ABC Warriors

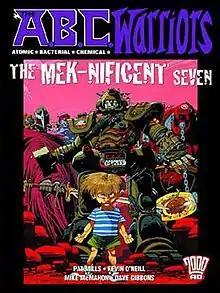
ABC Warriors trade paperback cover by Mike McMahon; "2000 AD" and ABC Warriors copyright Rebellion A/S 2005

ABC Warriors is a feature in the UK comic-book series "2000 AD" written by Pat Mills. It first appeared in program (issue) 119 in 1979 and continues to run as of 2018. Art for the opening episodes was by Kevin O'Neill, Mike McMahon, Brett Ewins, and Brendan McCarthy, who among them designed the original seven members of the team. Since then, they have been illustrated primarily, though not exclusively, by Bryan Talbot, Simon Bisley, SMS, Kevin Walker, Henry Flint and Clint Langley.